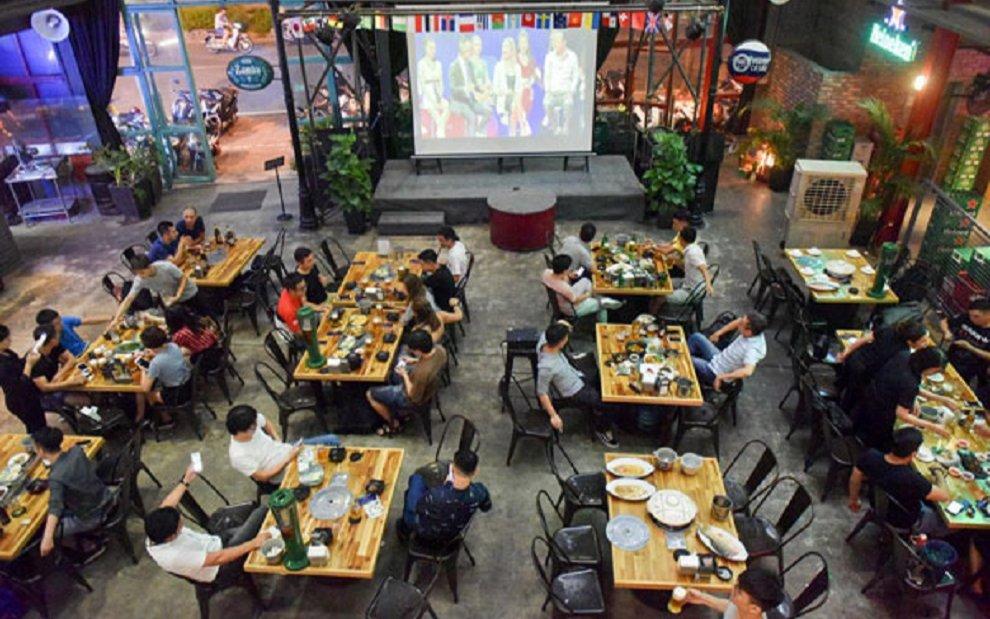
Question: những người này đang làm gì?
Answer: những người này đang ăn uống trong một quán ăn